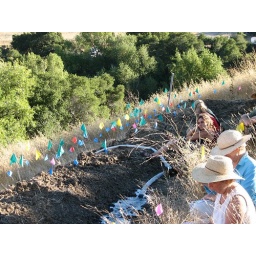
To discover any spots where the swale is not level, a hose with running water is placed in the swale.